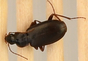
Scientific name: Calathus advena
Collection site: Rocky Mountains NEON (RMNP), plot RMNP_014